Climate change in the Philippines

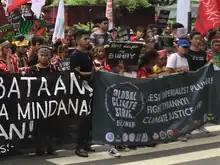
Protesters in Manila taking part in the September 2019 climate strikes

Large cities in the Philippines such as Manila, Quezon City, Cebu, and Davao City see an increased risk from both climate change and globalization. Double exposure, infrastructure planning, and urban climate resilience in coastal megacities. For example, in addition to being one of the world's most vulnerable cities to climate change due to geographical location, Manila has also been shaped by globalization and abides by many tenets of neoliberal urbanism, including "a strong focus on private sector led development, attracting global capital, market oriented policies and decentralization". These cities experience challenges to their own climate resilience due to this double exposure to climate change and globalization, where many cities are most at risk to climate events in addition to having a large percentage of the population live in informal settlements with weak infrastructure. Four million people, or about a third of Manila's population, live in informal settlements that put them at higher risk and danger from tropical storms and flooding, and they often have fewer resources available to recover from damage caused by environmental hazards.